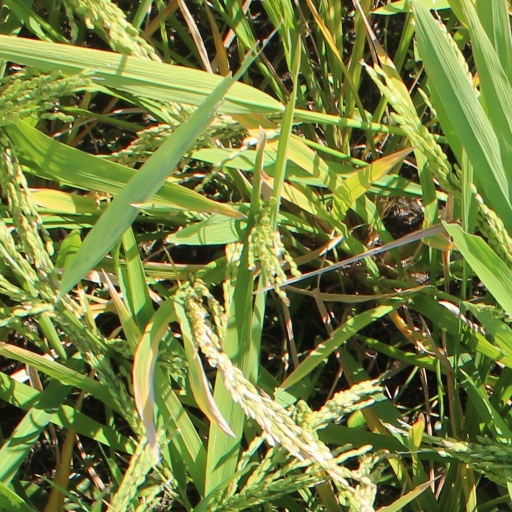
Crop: rice